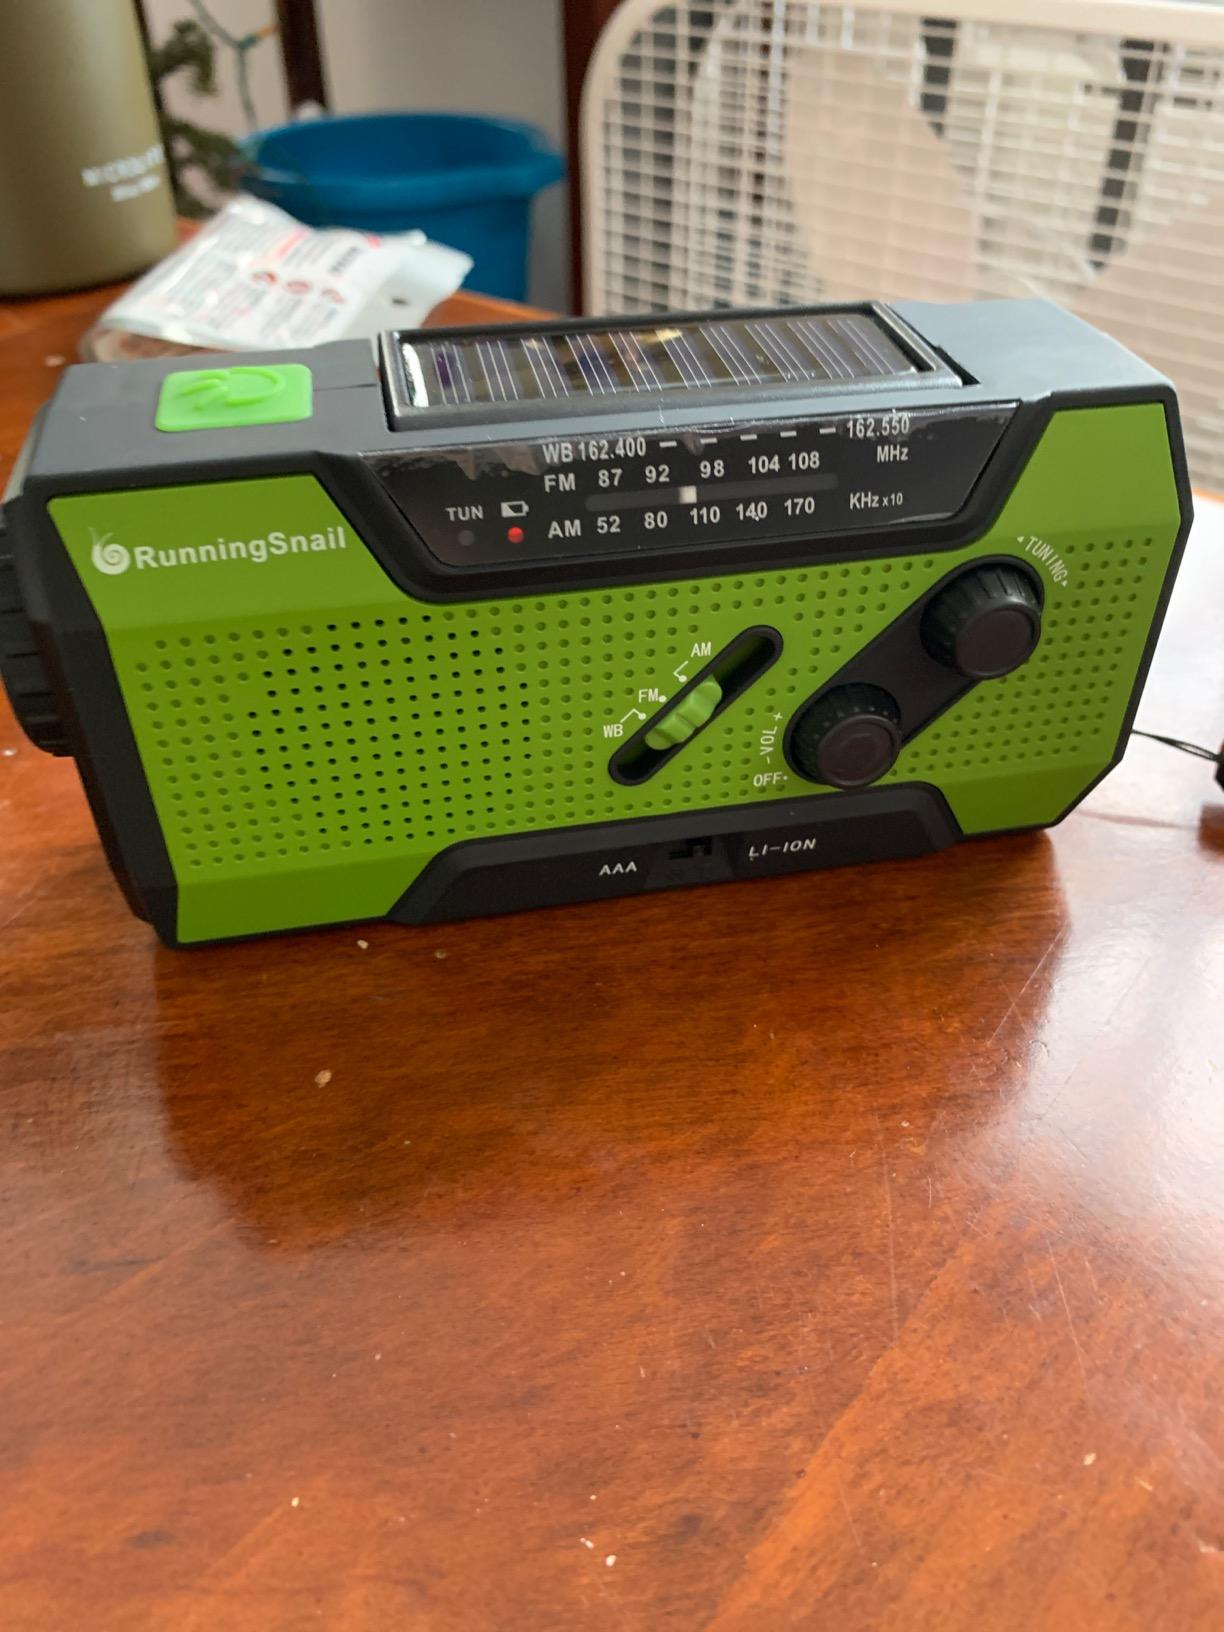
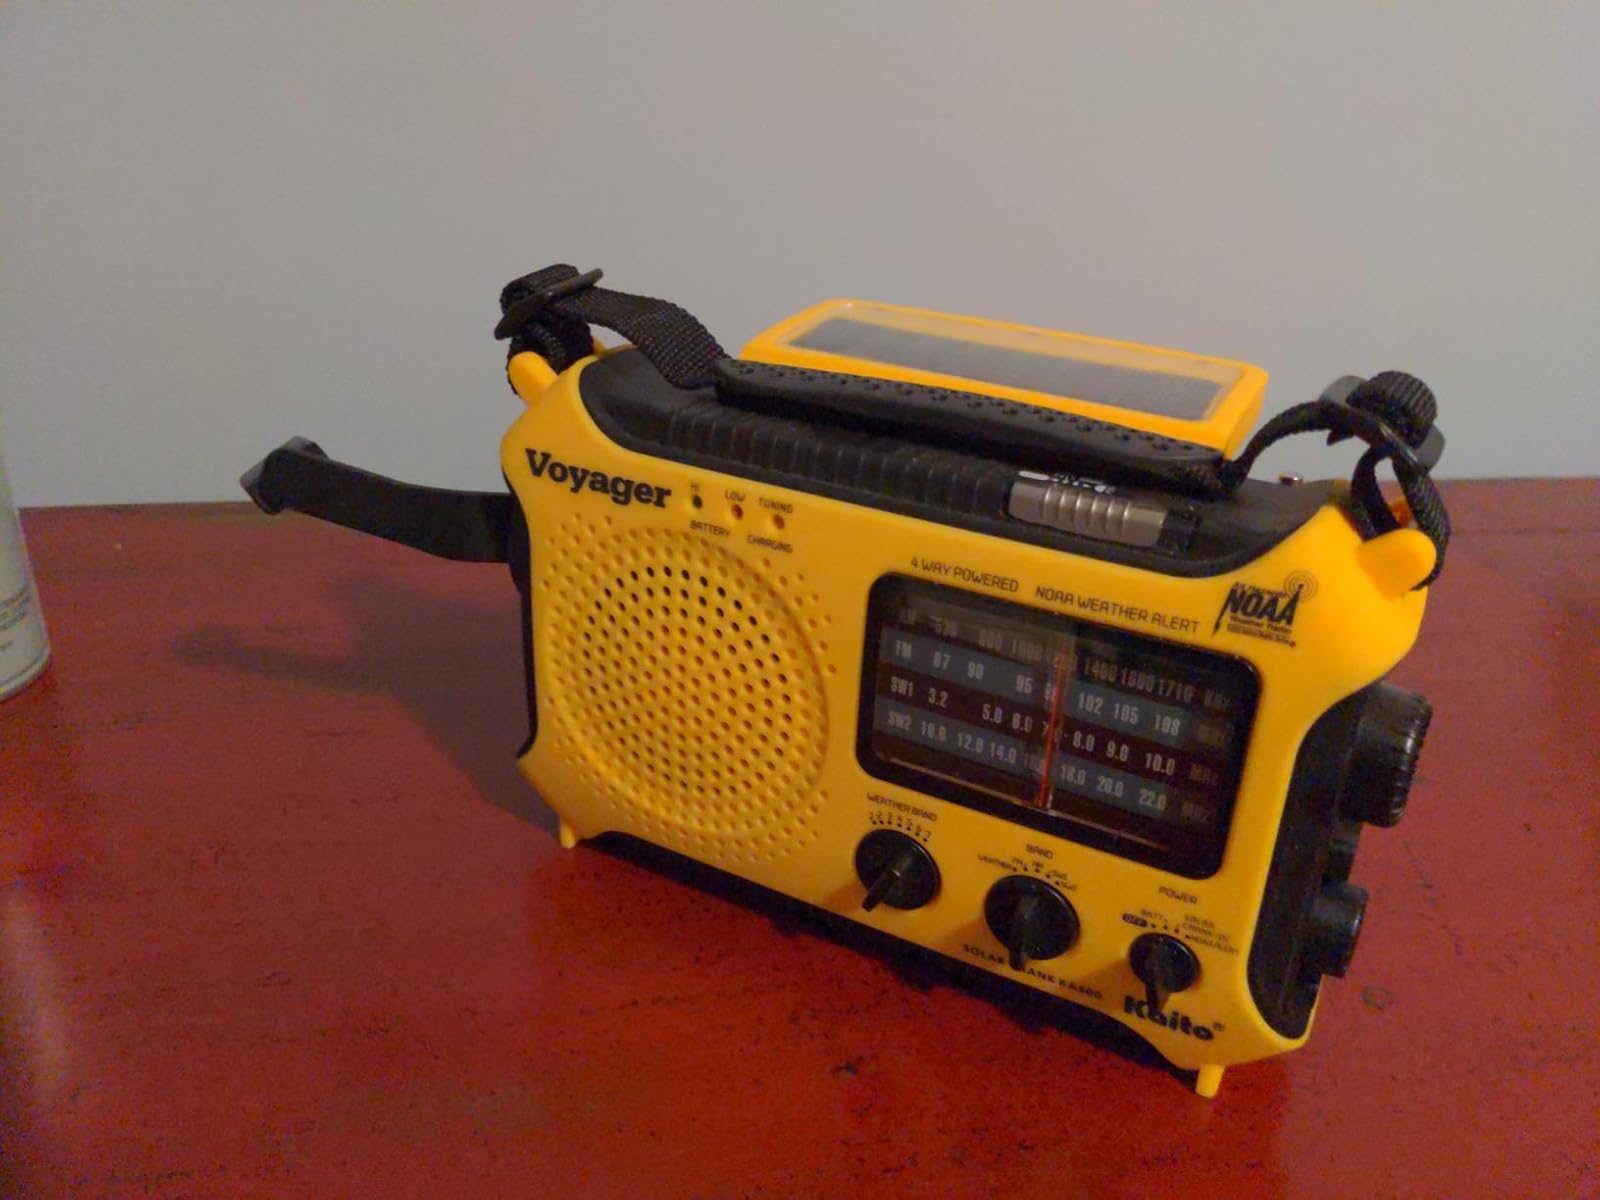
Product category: radio
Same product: no